Kannemeyeria

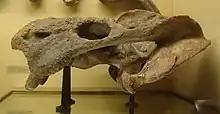
"Kannemeyeria" skull

"Kannemeyeria" is known from the Subzone B of Burgersdorp Formation of South Africa, the Ntawere Formation of Zambia, the Omingonde Formation of Namibia, the Lifua member of Manda Formation of Tanzania, and the Quebrada de los Fósiles Formation of Argentina.